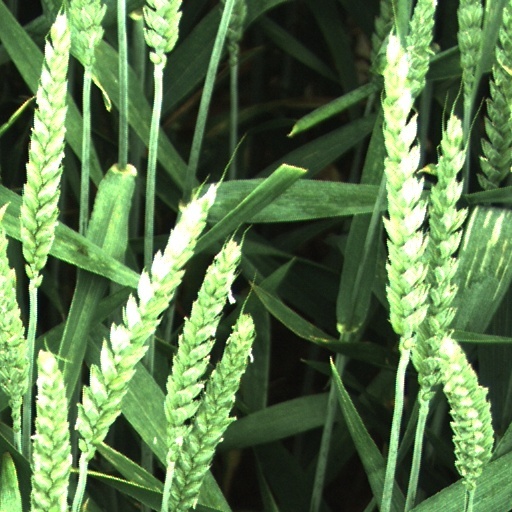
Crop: wheat